2004 Monaco Grand Prix

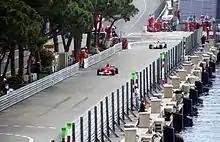
Michael Schumacher and Takuma Sato, in qualifying, en route to setting the fifth and eighth best times respectively

Michael Schumacher had won pole at four of the last five races. In recent years the Monaco Grand Prix had rarely been won from pole position, the last winner from pole before 2004 had been Mika Häkkinen at the 1998 Monaco Grand Prix and Michael Schumacher at the 1994 Monaco Grand Prix.